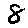
Label: 8